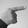
ASL letter: G